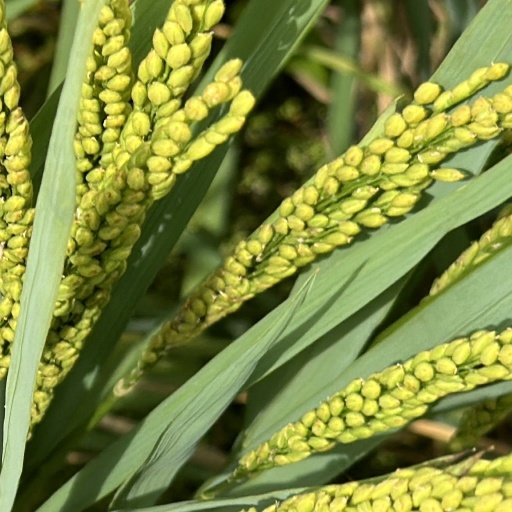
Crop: rice